Revere Local School District

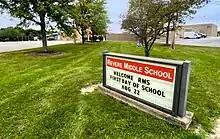

In November 1958, voters passed (57% in favor) a bond to build the $750,000 junior high school on the corner of Spring Valley Road and Revere road. It was built to house the sixth, seventh, and eighth graders with the plan to move 9th grade there when the high school's “population approaches 550 from its present 435.” In November 1959, voters passed a second bond issue to account for construction overruns, to add a wooden gym floor, and to build a $50,000 bus garage. Eastview Junior High opened in the fall of 1960 with “six hundred pupils in grades six, seven, and eight accommodate in 20 modern classrooms” with Esther Burkett serving as the principal. The official dedication occurred on Sunday, April 16, 1961. Eastview became a true Junior High in the fall of 1961 when freshmen were added and the six graders were relocated to the elementary buildings (Hillcrest, Bath, and Richfield). Eight Additional classrooms were completed to account for the change. Freshmen were still afforded the opportunity to participate in high school activities (sports, Lantern, National Forensic League, etc.). In 1975, freshmen returned to the high school and Eastview was a 7–8 building. In 1992 a bond passed to add major renovations to Revere Middle School. The groundbreaking occurred on November 15, 1993. A new wing was added to the west end of the school, which included a new library, science rooms, and 6th-grade classroom hallway. It also included a new gymnasium with locker rooms. Construction was completed in 1994. In 1994 with the building additions and the closing of Richfield School, 6th graders were added to Revere Middle School making it a grade 6–8 building. In ???? Eastview adopted the Patriot as their mascot.